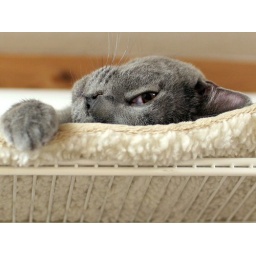
Calvin in his bed on the top shelf of our closet--his new favorite spot.